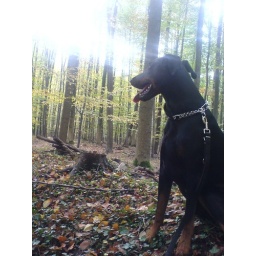
with dog in the forest